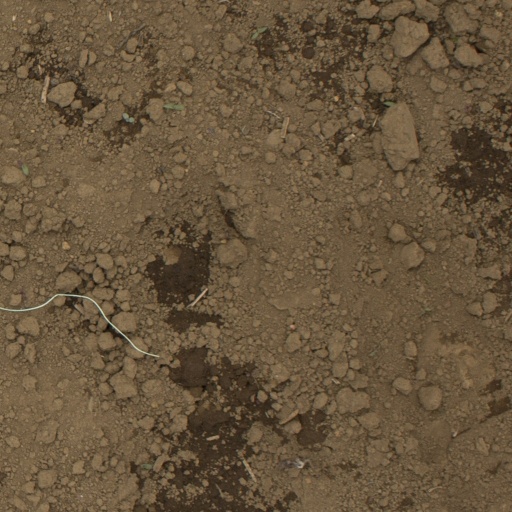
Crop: Jerusalem artichoke